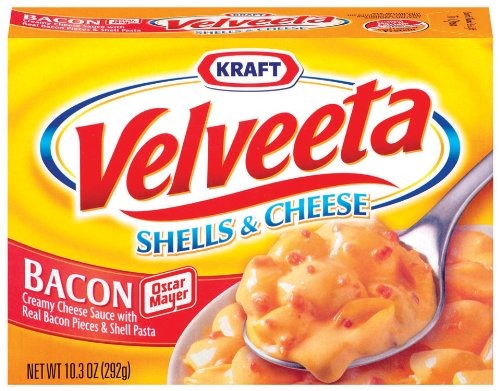
Item Name: Kraft Velveeta, Shells & Cheese with Bacon, 10.3-Ounce Boxes (Pack of 12)
Bullet Point 1: Case of 12 10.3-ounce boxes (total of 123.6 ounces)
Bullet Point 2: Made with Oscar Meyer bacon and Velveeta cheese sauce
Bullet Point 3: Rich in calcium and iron
Bullet Point 4: Cooks in under 15 minutes
Bullet Point 5: The whole family will love the great Velveeta and bacon flavors in every bite
Value: 123.6
Unit: Ounce

Price: 2.97